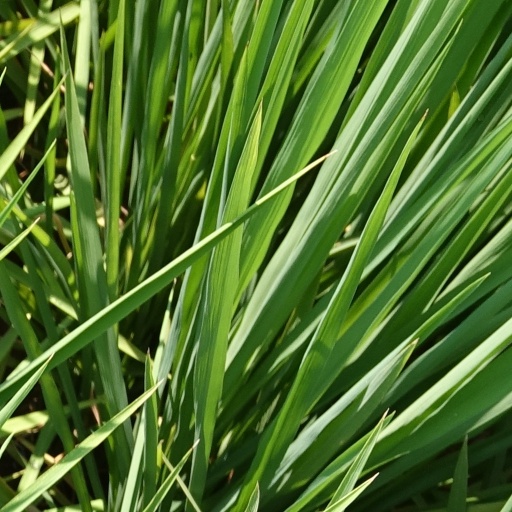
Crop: rice